S Diary

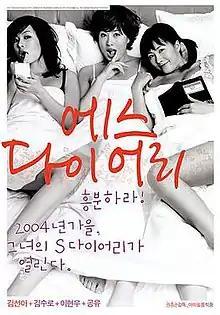
Poster for "S Diary"

S Diary is a 2004 South Korean romantic comedy film about a woman who decides to interrogate her past lovers about why their relationships failed - then hatches a plot to take revenge on them.